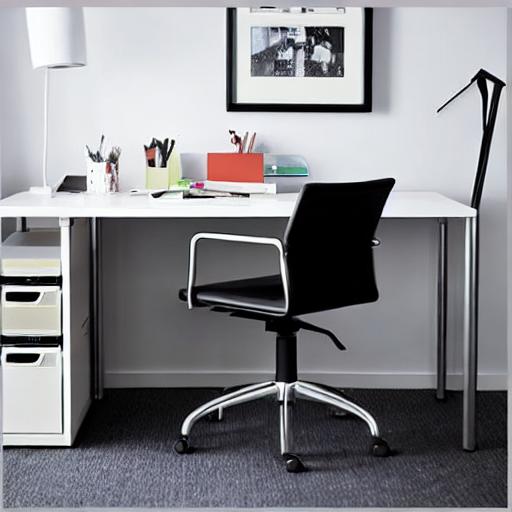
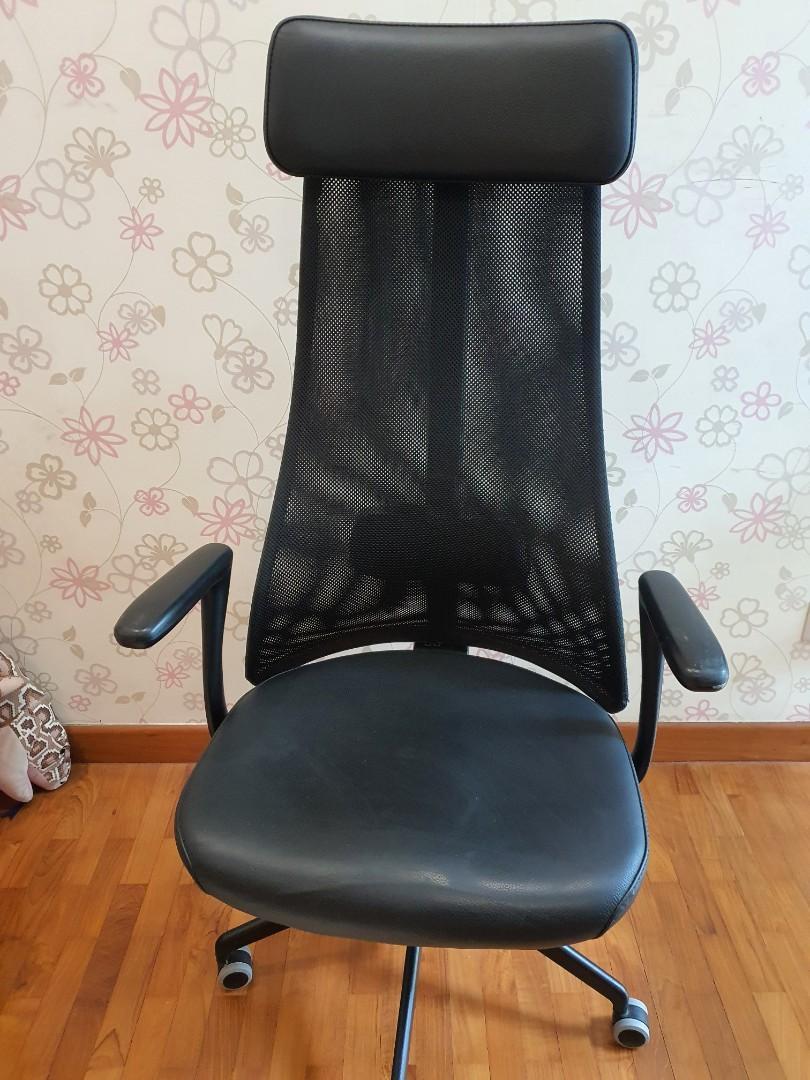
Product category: items_chair
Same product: no